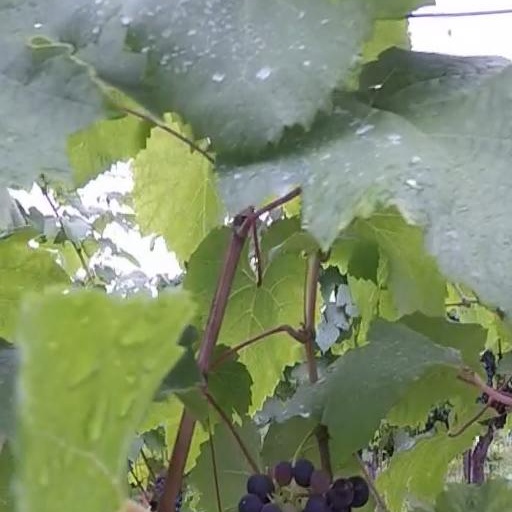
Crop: grape